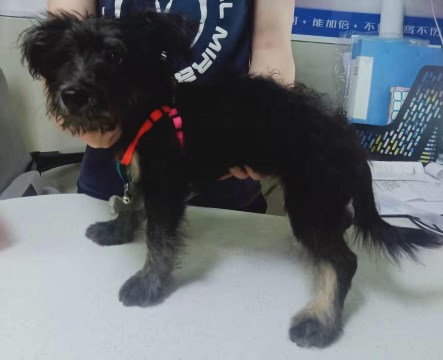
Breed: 806-n000129-papillon